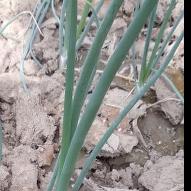
Crop: Onion
Condition: healthy-leaf